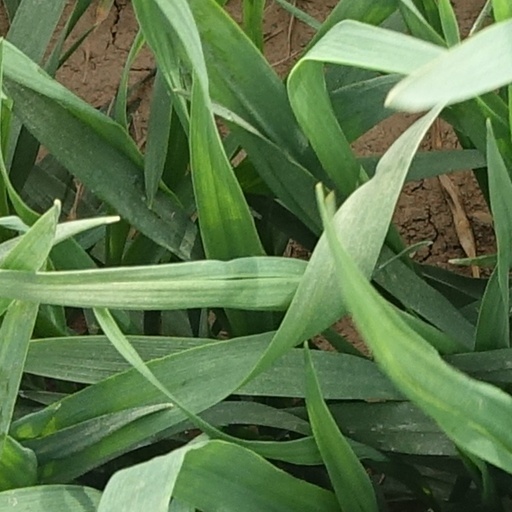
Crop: wheat